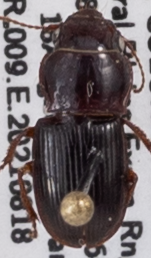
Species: Cratacanthus dubius
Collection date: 2021-08-18
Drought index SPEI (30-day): -1.69
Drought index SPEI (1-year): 0.17
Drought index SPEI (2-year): -0.54